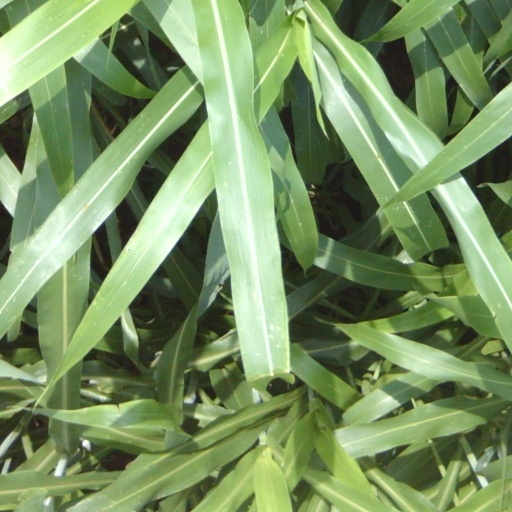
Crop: sorghum